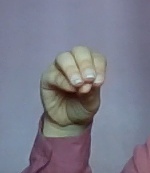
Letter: ha